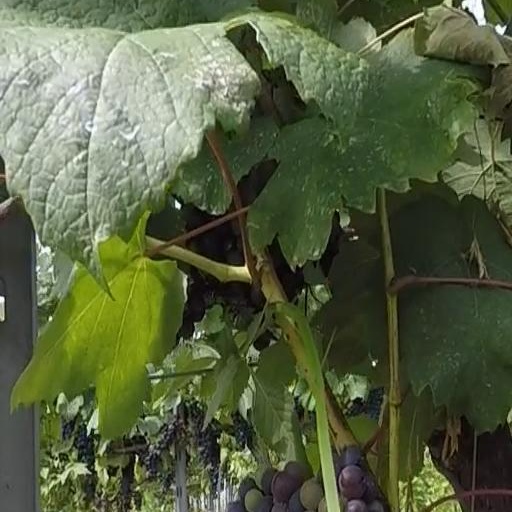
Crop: grape